Utrechtse sneltram

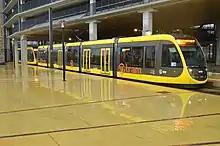
CAF trams at P+R Science Park

The Utrechtse sneltram (literally "Utrecht fast tram"), operating under the brand name U-OV, is a light rail system in the Dutch city of Utrecht. The system consists of three tram routes connecting Utrecht Centraal railway station with the residential areas of Lombok and Kanaleneiland and the suburbs Nieuwegein and IJsselstein to the southwest of the station, and with the Uithof district and Utrecht University to the southeast. The system has a total length 18.3 km and 54 trainsets. It carried over 9 million riders in 2023.